Marion Terry

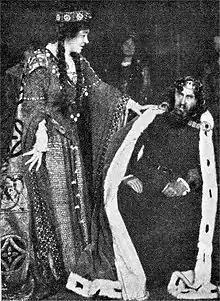
Terry and W. S. Gilbert in "Rosencrantz and Guildenstern"

In 1892 Terry played perhaps her most famous role, Mrs. Erlynne in "Lady Windermere's Fan", by Oscar Wilde, at the St James's Theatre. This was followed by Hetty in "The Cotton King" by Sutton Vane Sr. (1893). In 1895, she appeared in "Alabama" by Augustus Thomas, in the title role in "Delia Harding" by J. Comyns Carr, and as Mrs. Peverel in "Guy Domville" by Henry James. In 1900 she played the roles of Rosalind and Portia at the Stratford festival. She was Nina in "Forgiveness" by J. Comyns Carr (1901), the title role in "Eleanor" by Mrs. Humphry Ward (1902), Susan Throssell in "Quality Street" by J. M. Barrie (1902), and Audrie in "Michael and His Lost Angel" by Henry Arthur Jones, among many other engagements.